Flight Design MC

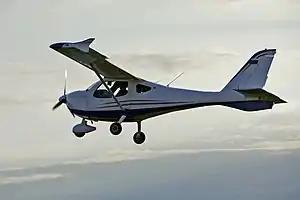

The Flight Design MC ("Metal Concept") is a German light-sport aircraft, designed and produced by Flight Design, introduced at AirVenture in 2008. The aircraft is supplied as a complete ready-to-fly-aircraft.